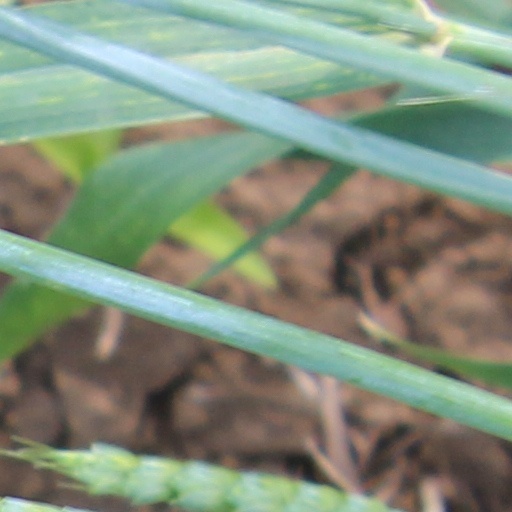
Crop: wheat